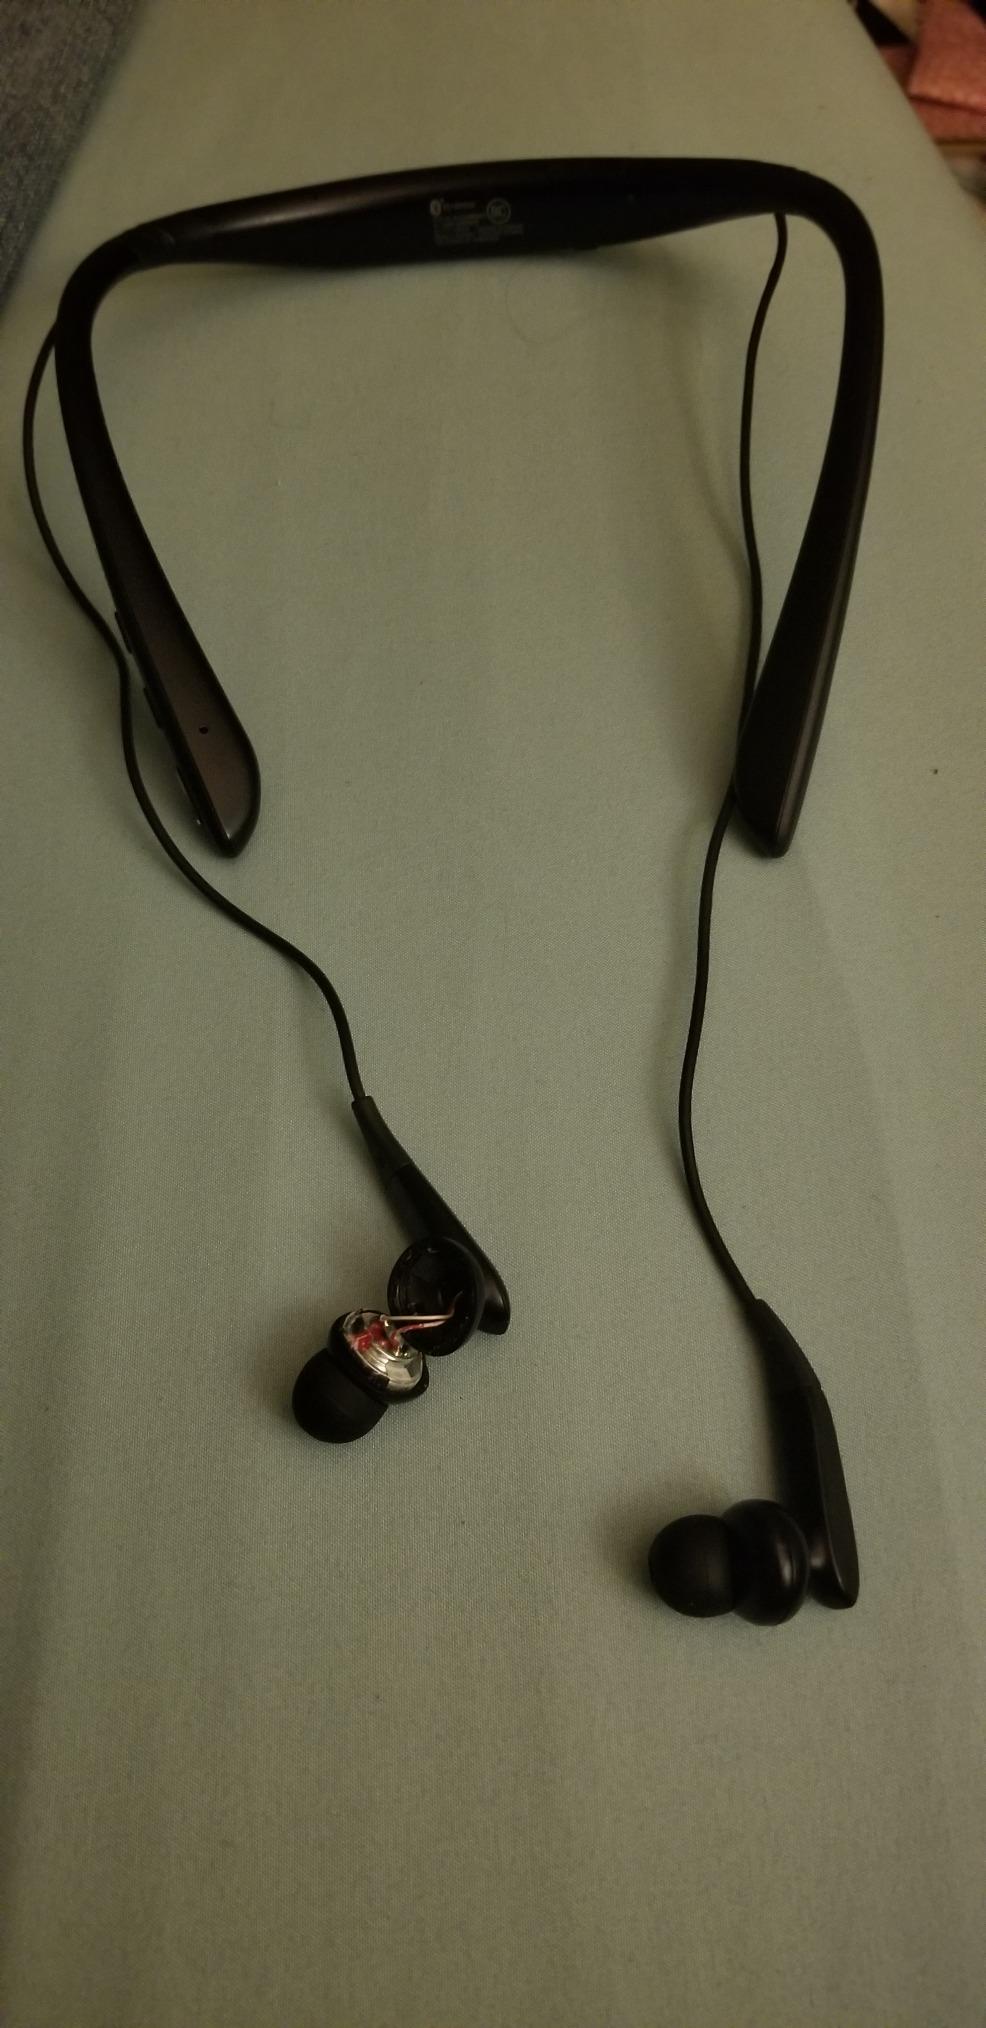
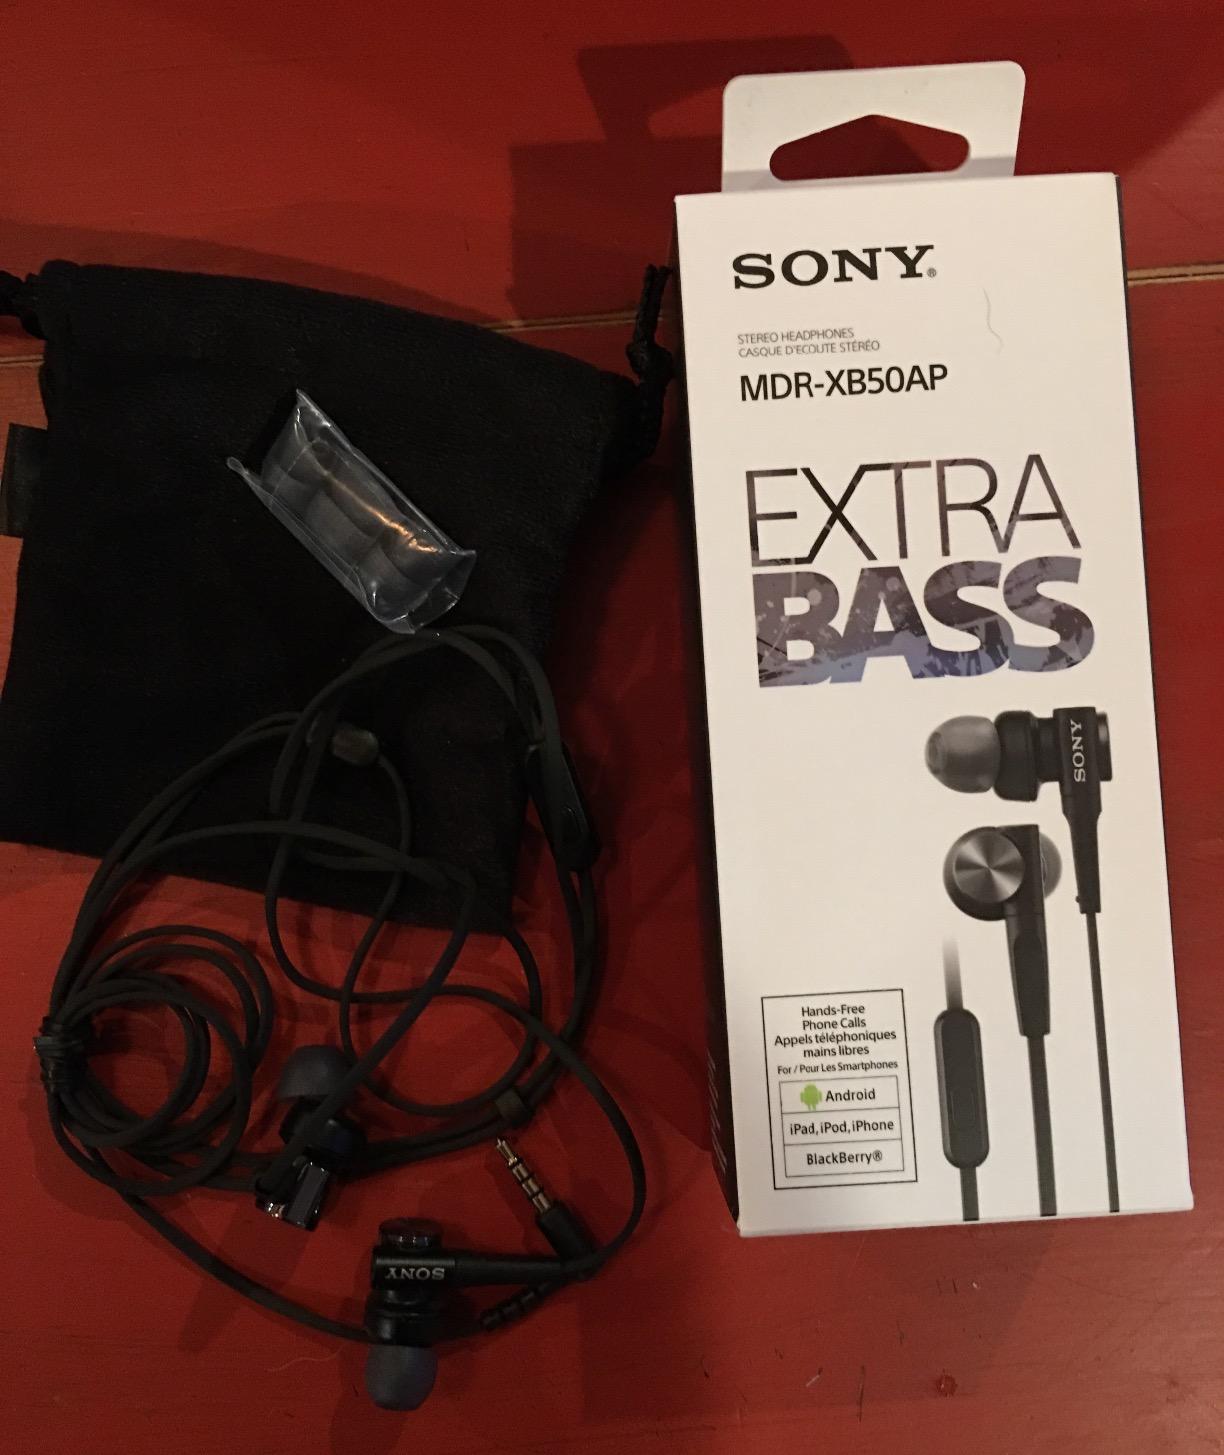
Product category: headphones
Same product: no